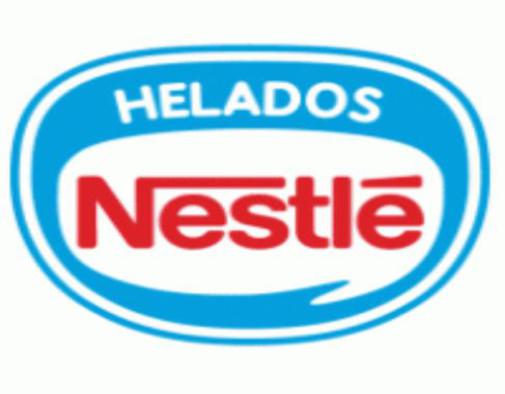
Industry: Food